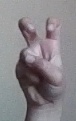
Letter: toot